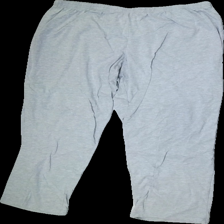
View: front
Type: Trousers
Category: Ladies
Brand: Not in the list
Colors: Grey
Material: 60%cotton 40%polyester
Cut: Loose
Size: XL
Season: Spring
Smell: Minor
Price range: <50
Recommended usage: Export